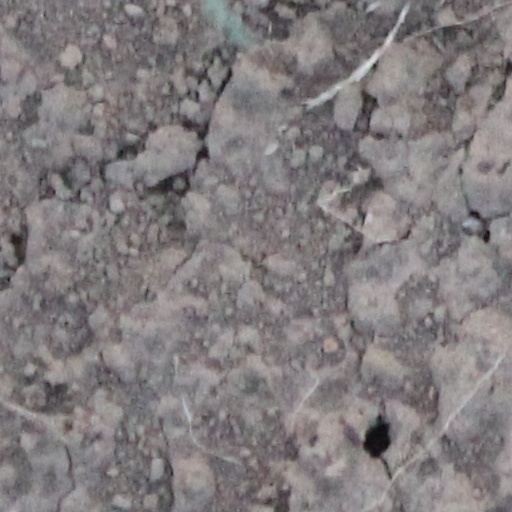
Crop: wheat